Nyhavn 41

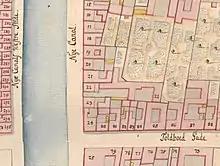
No. 21 seen in a detail from Christian Gedde's map of St. Ann's East Quarter, 1757

The property was listed in the new cadastre of 1756 as No. 21 in St. Ann's East Quarter. It was owned by Nikolaj Hansen Juul at that time.